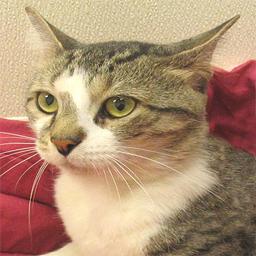
Animal: cats